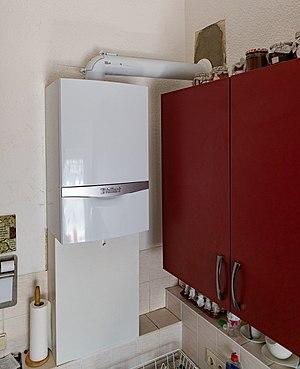
Vaillant est le nom d’un groupe allemand spécialisé dans la production d’appareils et de systèmes de chauffage.